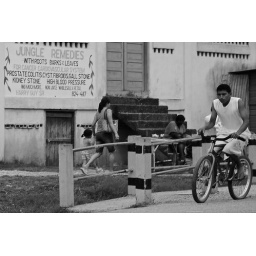
A boy rides his bike along the road in San Ignacio, Belize.